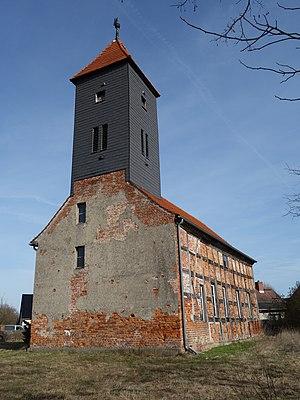
Vue du süd-ouest de l'église de Knoblauch, commune de Milower Land, arrondissement Pays de la Havel, état fédéral de Brandebourg, Allemagne Object location52°